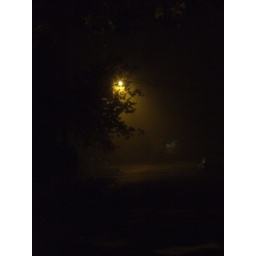
I thought this fog and the lamp gave this street a look like in &amp;quot;The Exorcist&amp;quot;